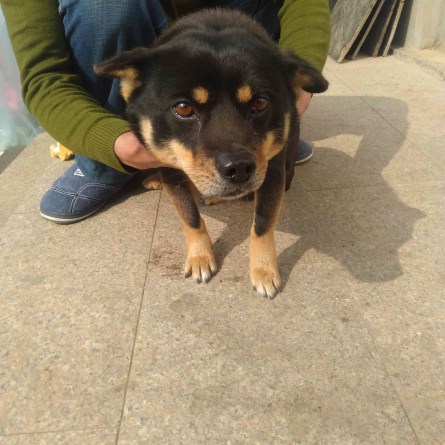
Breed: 3336-n000121-chinese_rural_dog